Sant'Andrea al Quirinale

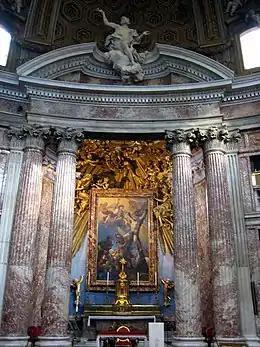
Main altar - "Martyrdom of Saint Andrew" (1668) by Guillaume Courtois.

Inside, the main entrance is located on the short axis of the church and directly faces the high altar. The oval form of the main congregational space of the church is defined by the wall, pilasters and entablature, which frame the side chapels, and the golden dome above. Large paired columns supporting a curved pediment differentiate the recessed space of the high altar from the congregational space.